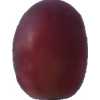
Label: pink_grape